Frederick S. Strong

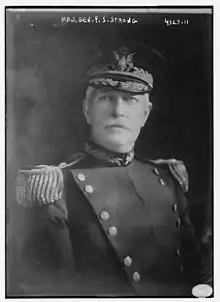
Strong as commander of the 40th Division, circa 1917

In August, four months after the American entry into World War I, Strong was promoted to temporary major general and assigned to command of the 40th Division, a recently created National Guard formation, during its organization and training at Camp Kearny, California. By the time the division arrived in France in August 1918, the War Department had decided to use newly-arrived divisions to provide replacement troops for other units already in combat, and Strong commanded the 40th Division as a depot division based in Revigny-sur-Ornain.